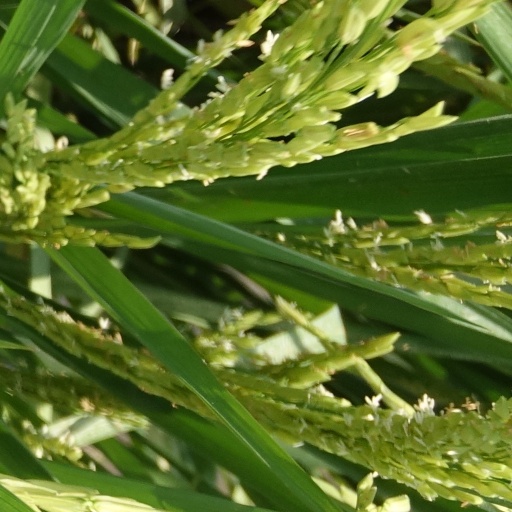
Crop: rice